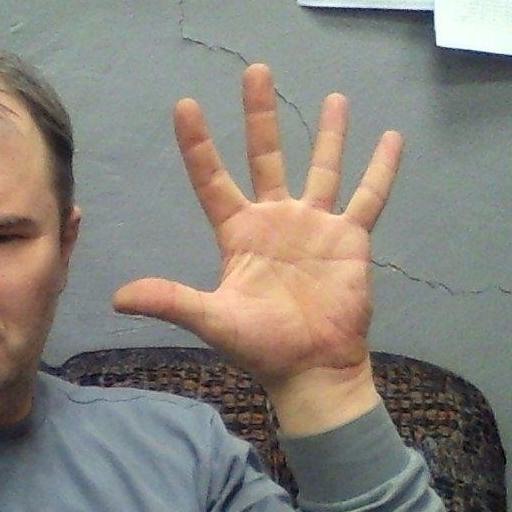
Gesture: palm